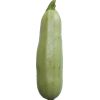
Label: Zucchini 1